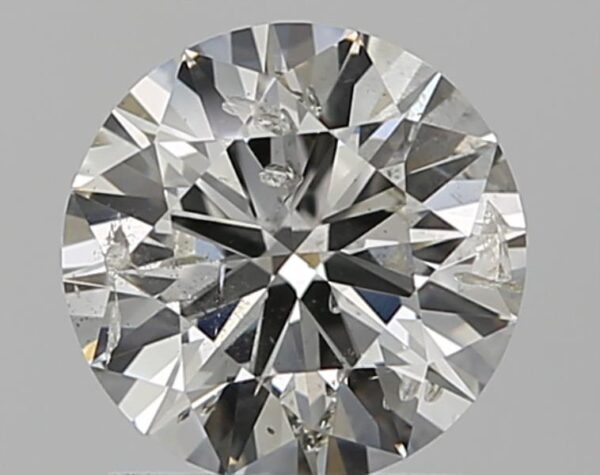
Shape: round
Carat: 1.01
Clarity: SI2
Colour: H
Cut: EX
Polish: EX
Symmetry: EX
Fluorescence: N
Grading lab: IGI
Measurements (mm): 6.54 x 6.49 x 3.88